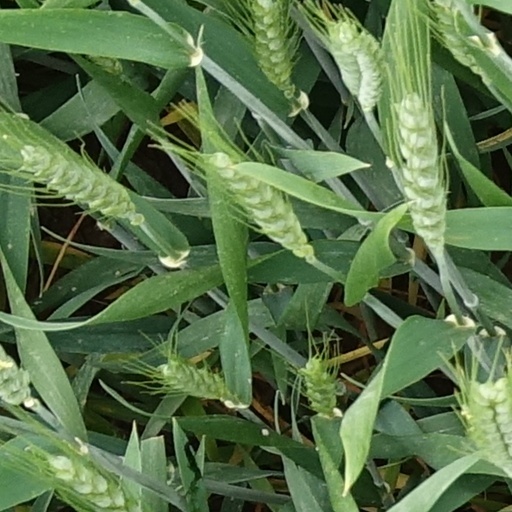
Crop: wheat